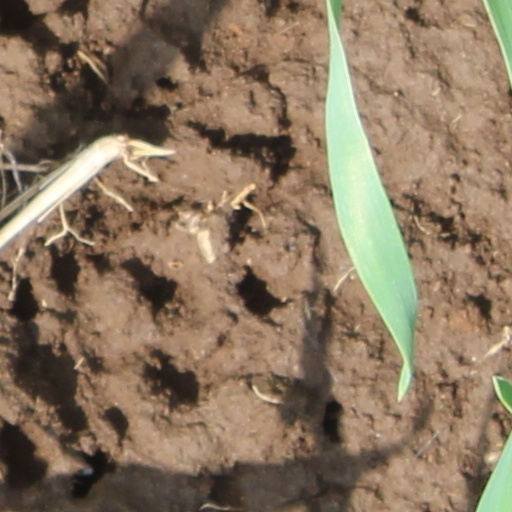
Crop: wheat